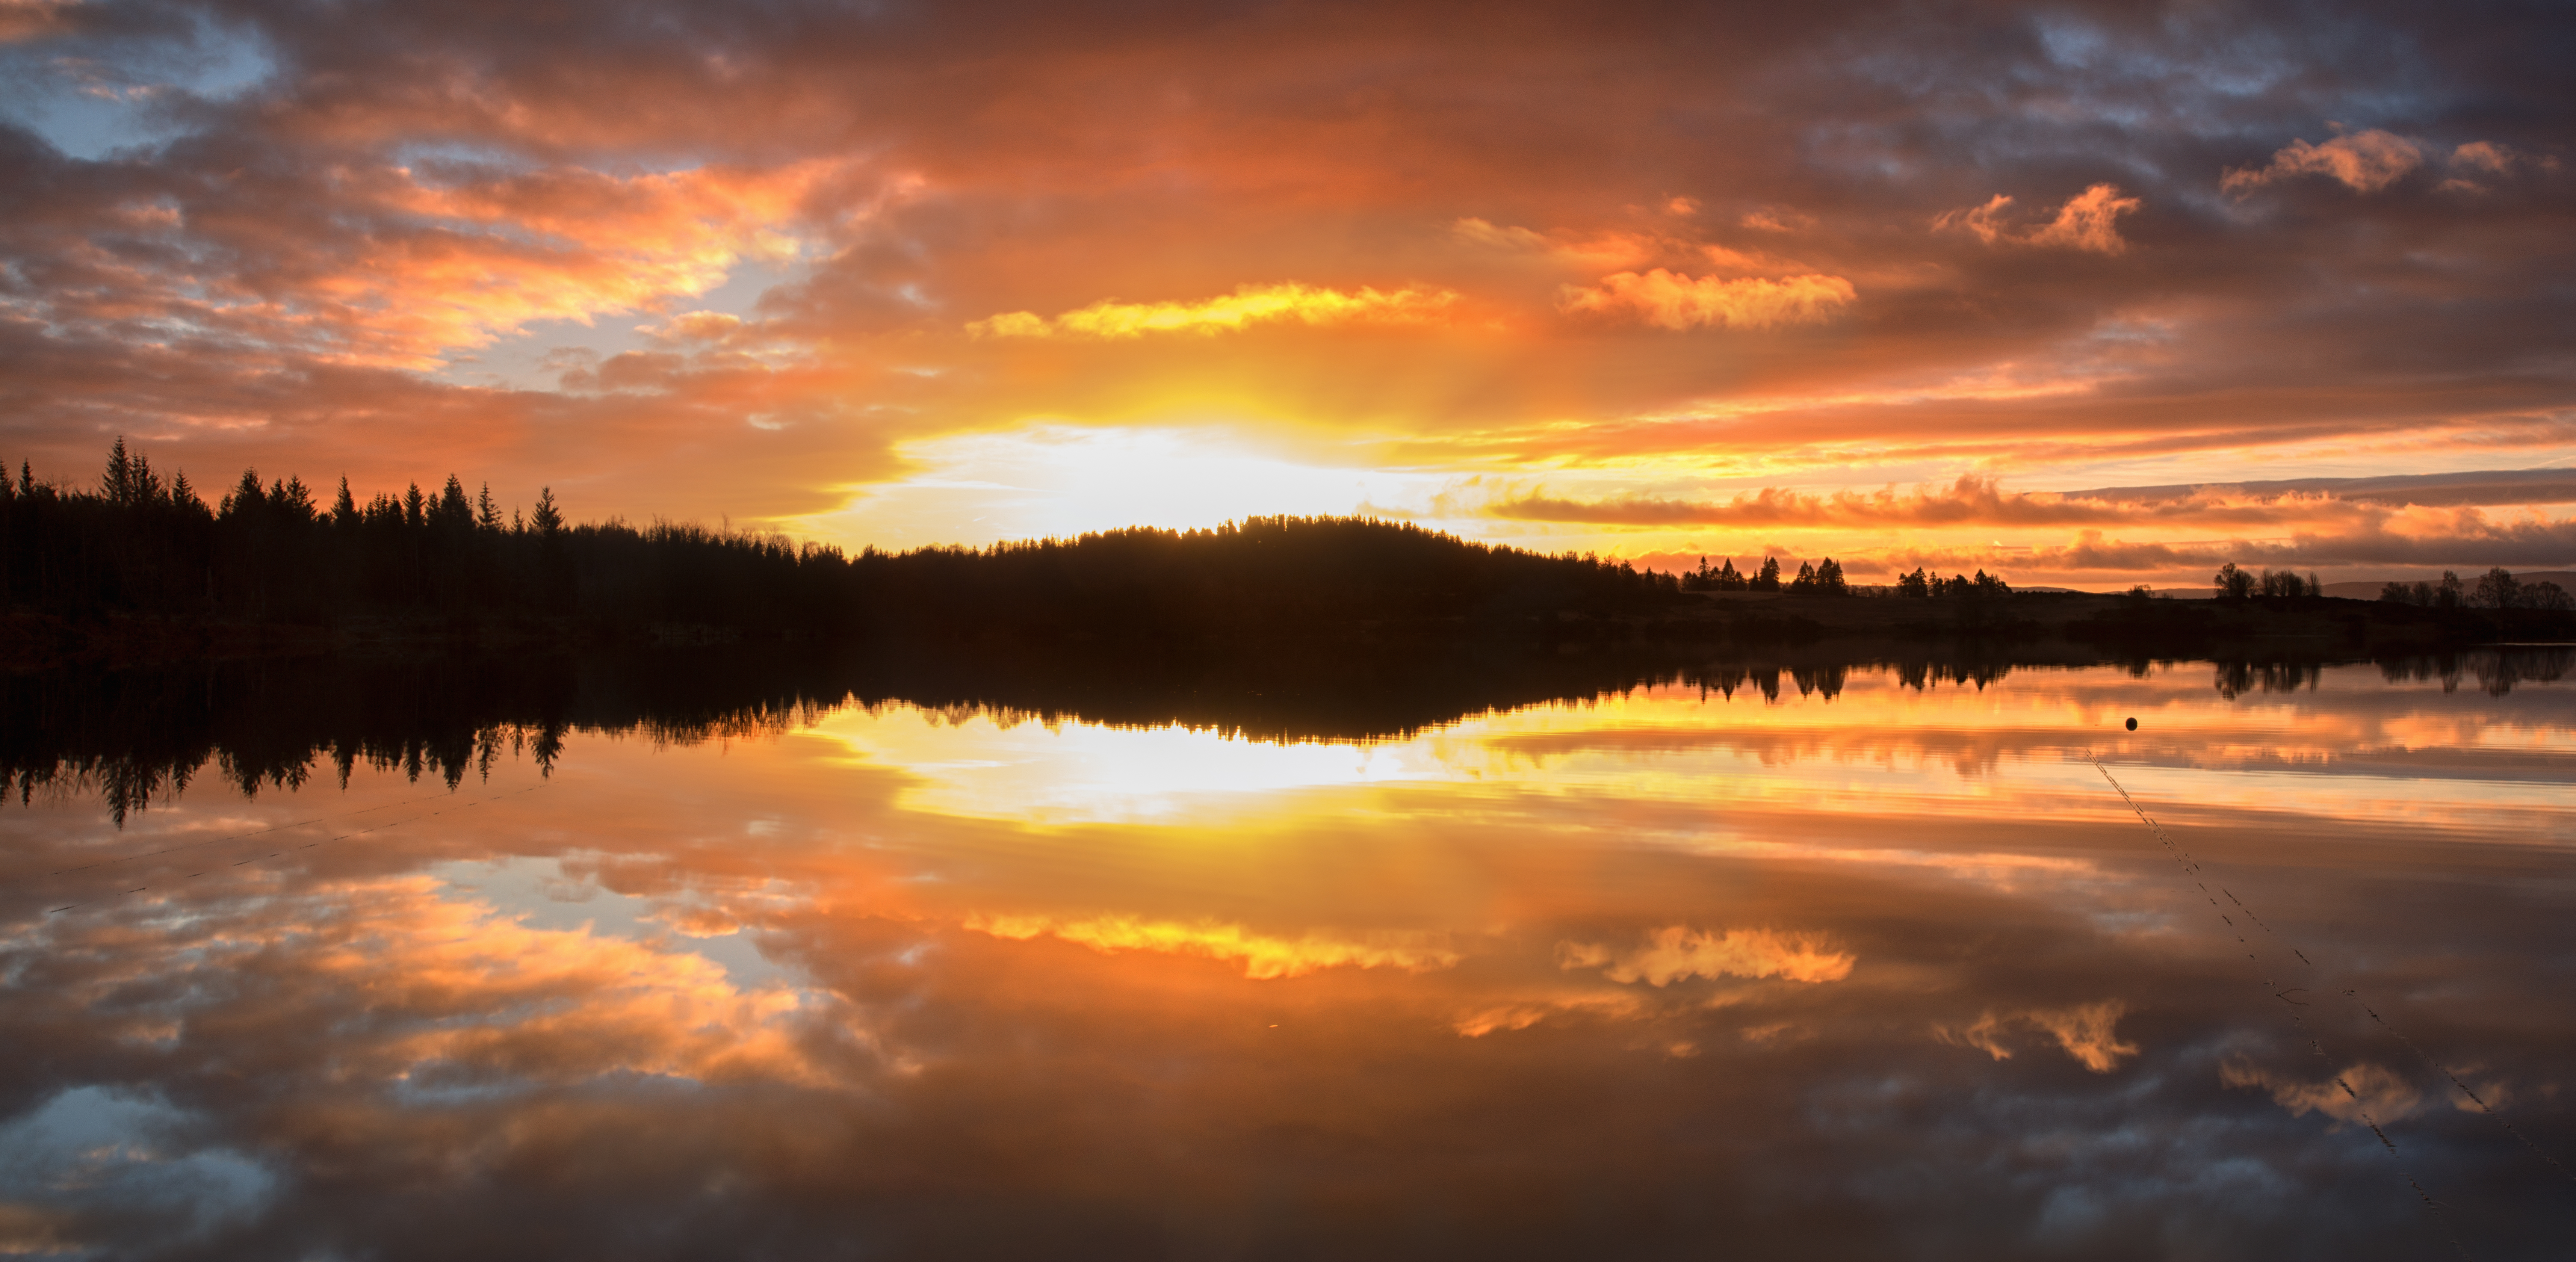
cloud, sky, sunrise, sunset, sunlight, morning, dawn, atmosphere, dusk, evening, reflection, scotland, trossachs, lochrusky, afterglow, meteorological phenomenon, atmospheric phenomenon, red sky at morning